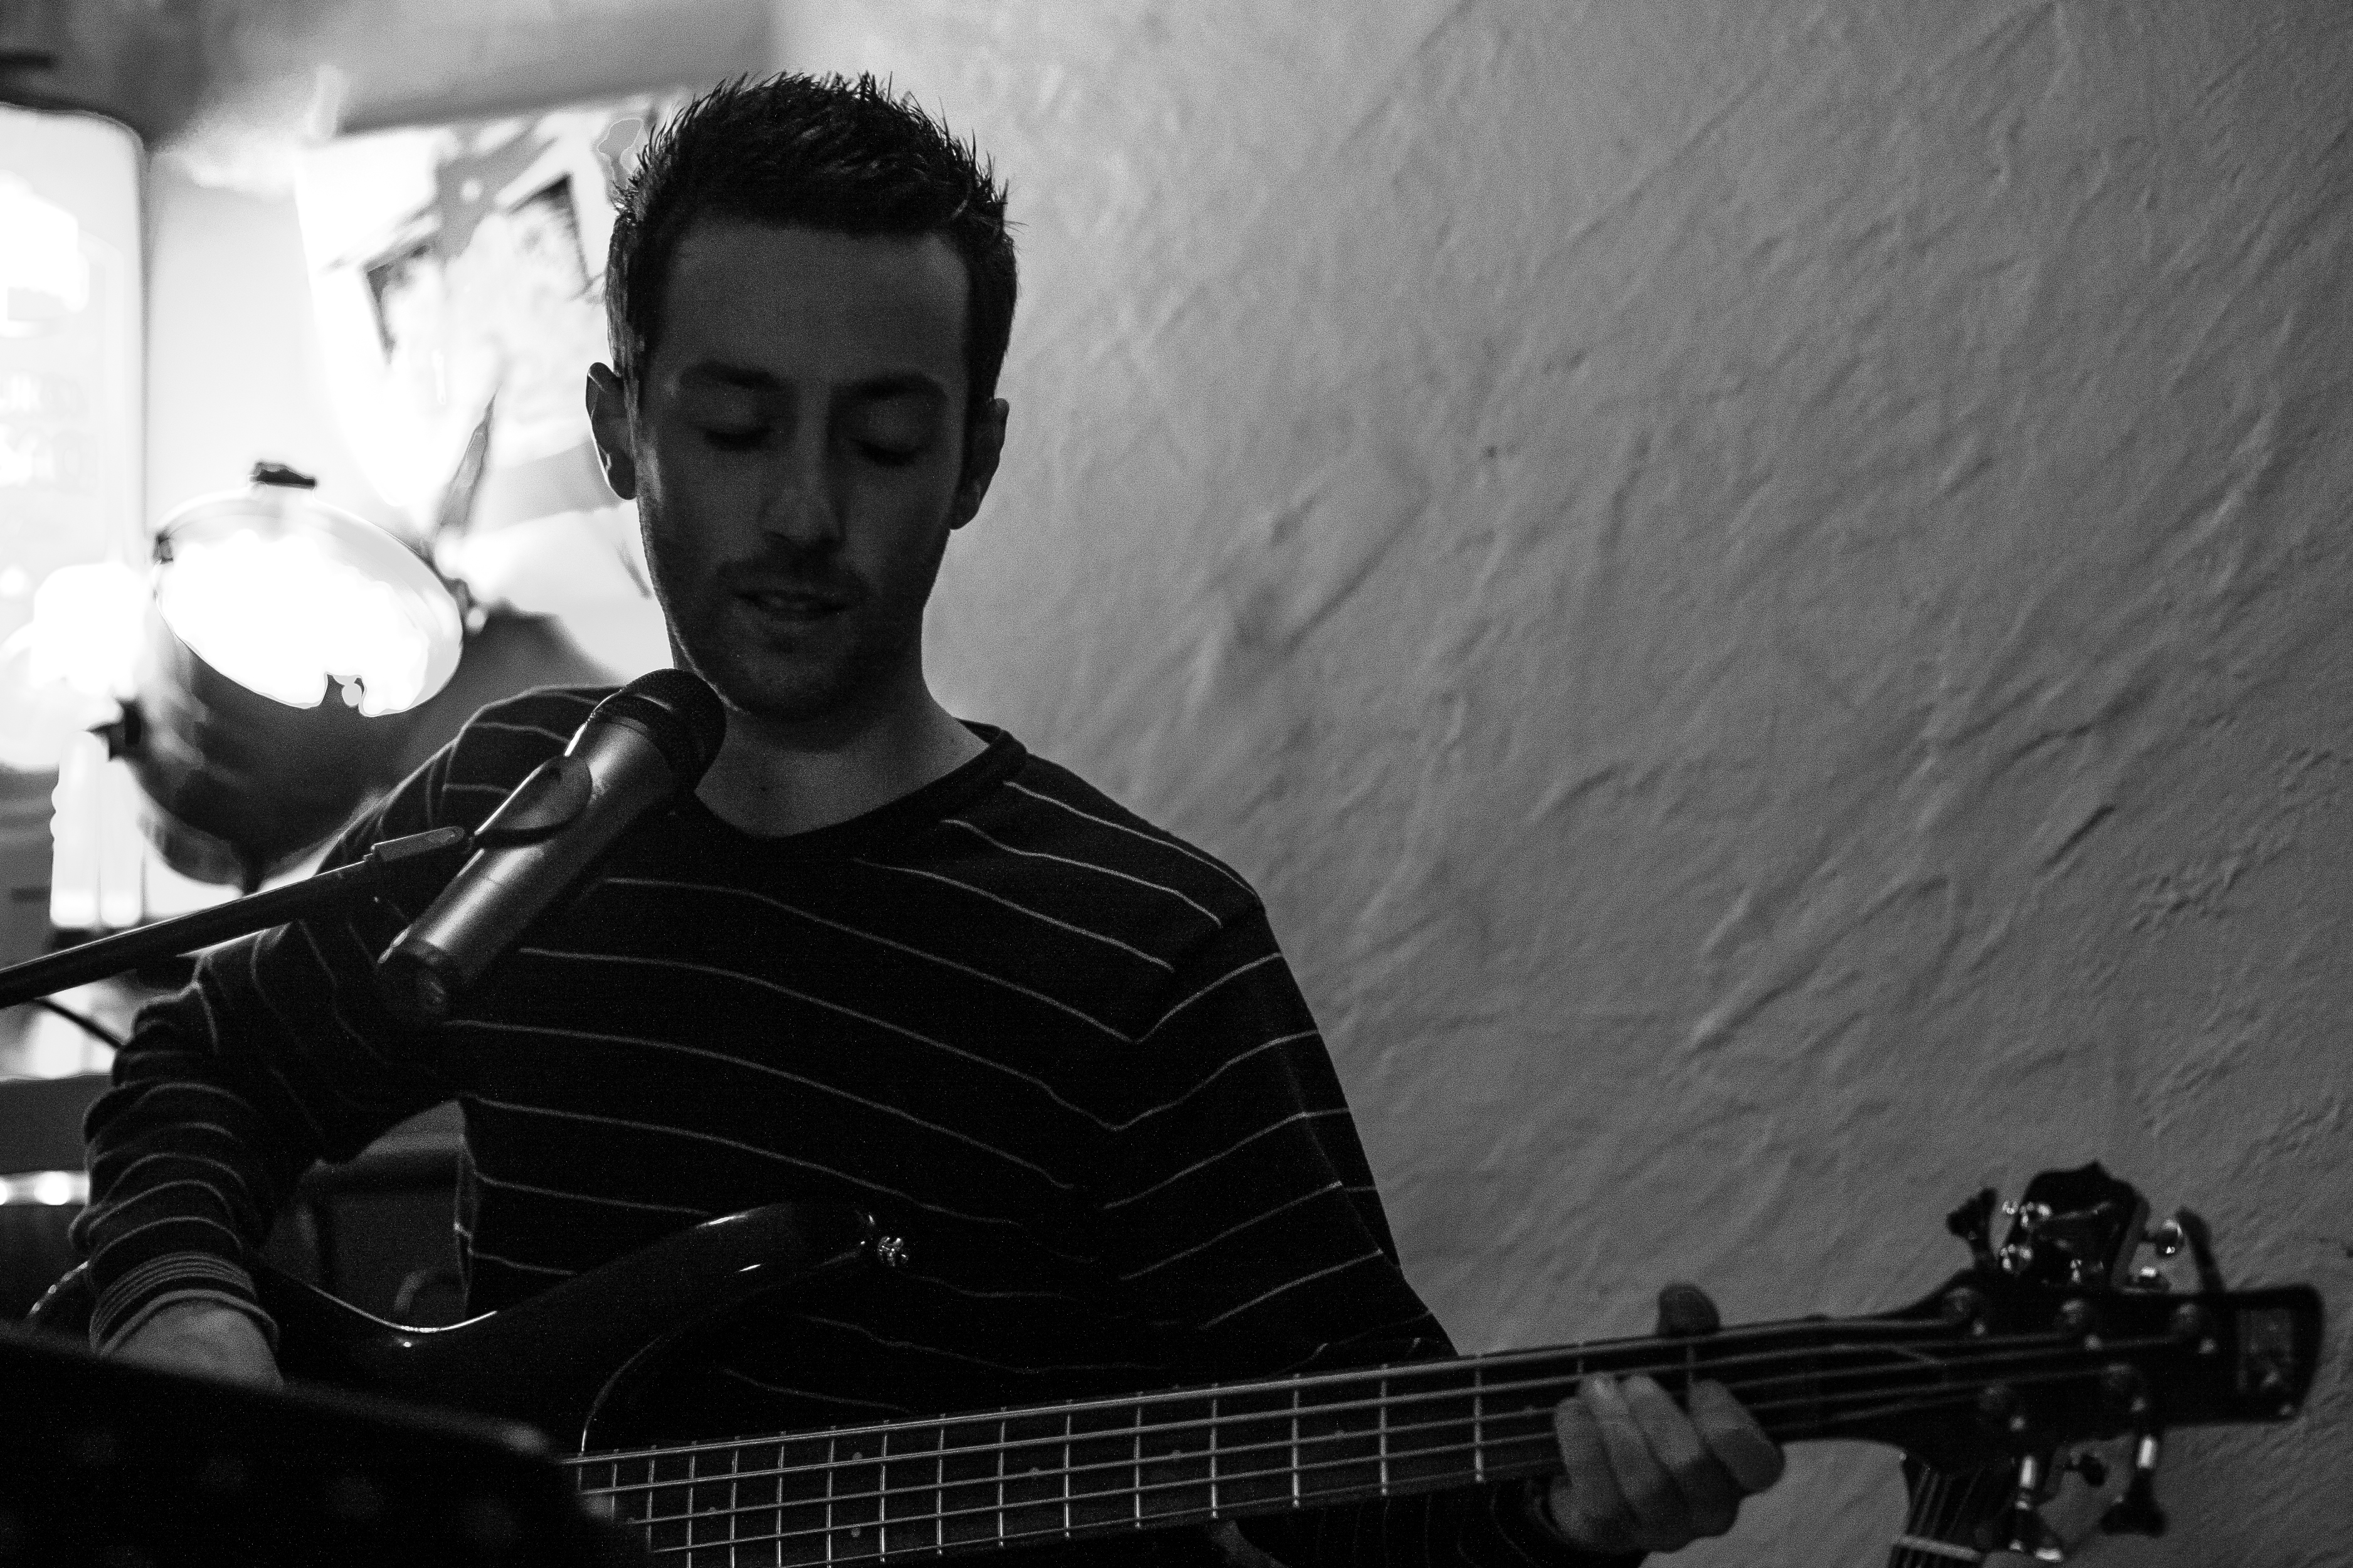
person, music, black and white, white, guitar, bar, concert, live, canon, musician, black, monochrome, acoustic, musical instrument, 40d, gig, montluon, colin, bryan, mathieu, lanotte, simoni, bassist, guitarist, monochrome photography, string instrument, film noir, plucked string instruments